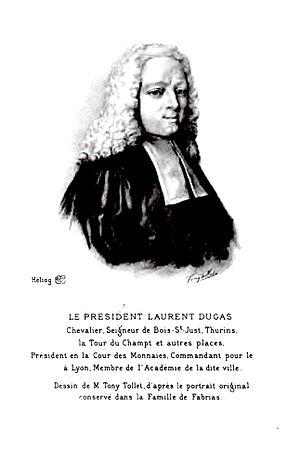
Laurent Dugas de Bois Saint-Just (Lyon, France 1670 - Lyon 1748)
Laurent Dugas est un notable lyonnais tenant les fonctions de prévôts des marchands et de président de la Cour des Monnaies, sénéchaussée et présidial de Lyon. Il est l'un des fondateurs de l'Académie des sciences, belles-lettres et arts de Lyon.
L’Académie des sciences, belles-lettres et arts de Lyon est une institution intellectuelle lyonnaise, une société savante créée en 1700.